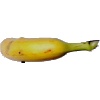
Label: Banana Lady Finger 1